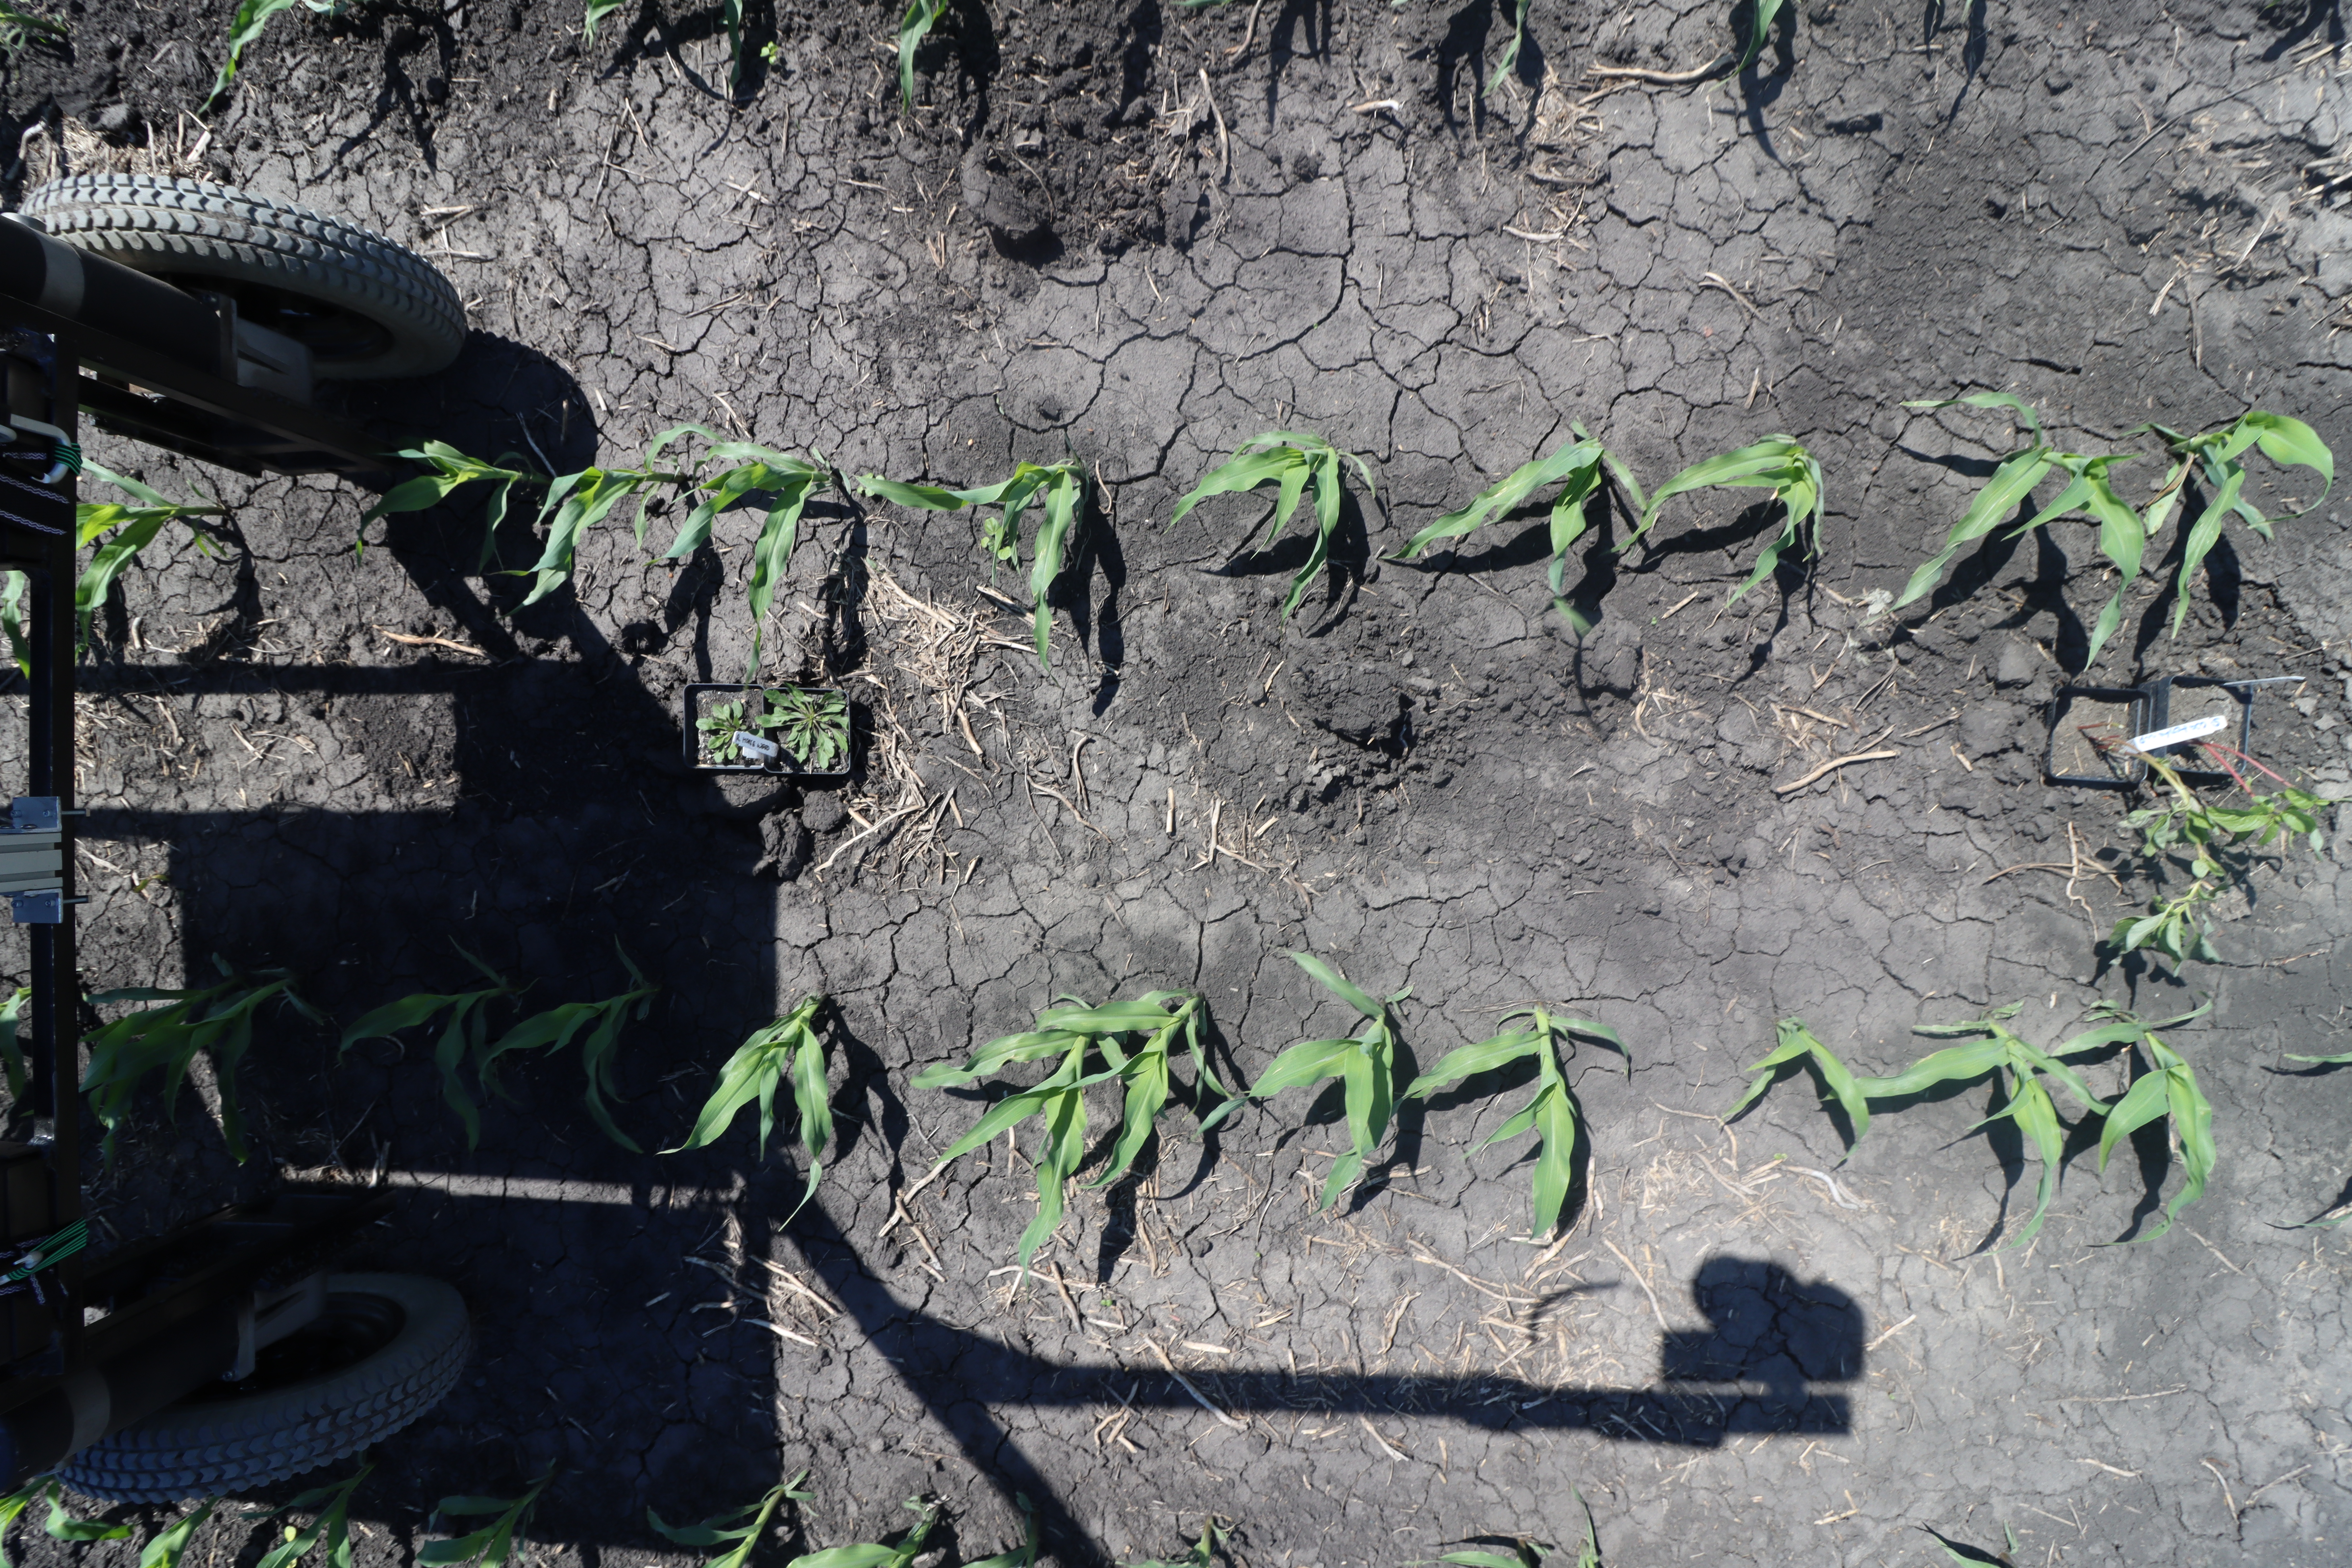
Crop: Corn
Objects: Corn, Corn, Corn, Corn, Corn, Corn, Corn, Corn, Corn, Corn, Corn, Corn, Corn, Corn, Corn, Corn, Horseweed, Horseweed, Waterhemp, Corn, Corn, Corn, Corn, Waterhemp